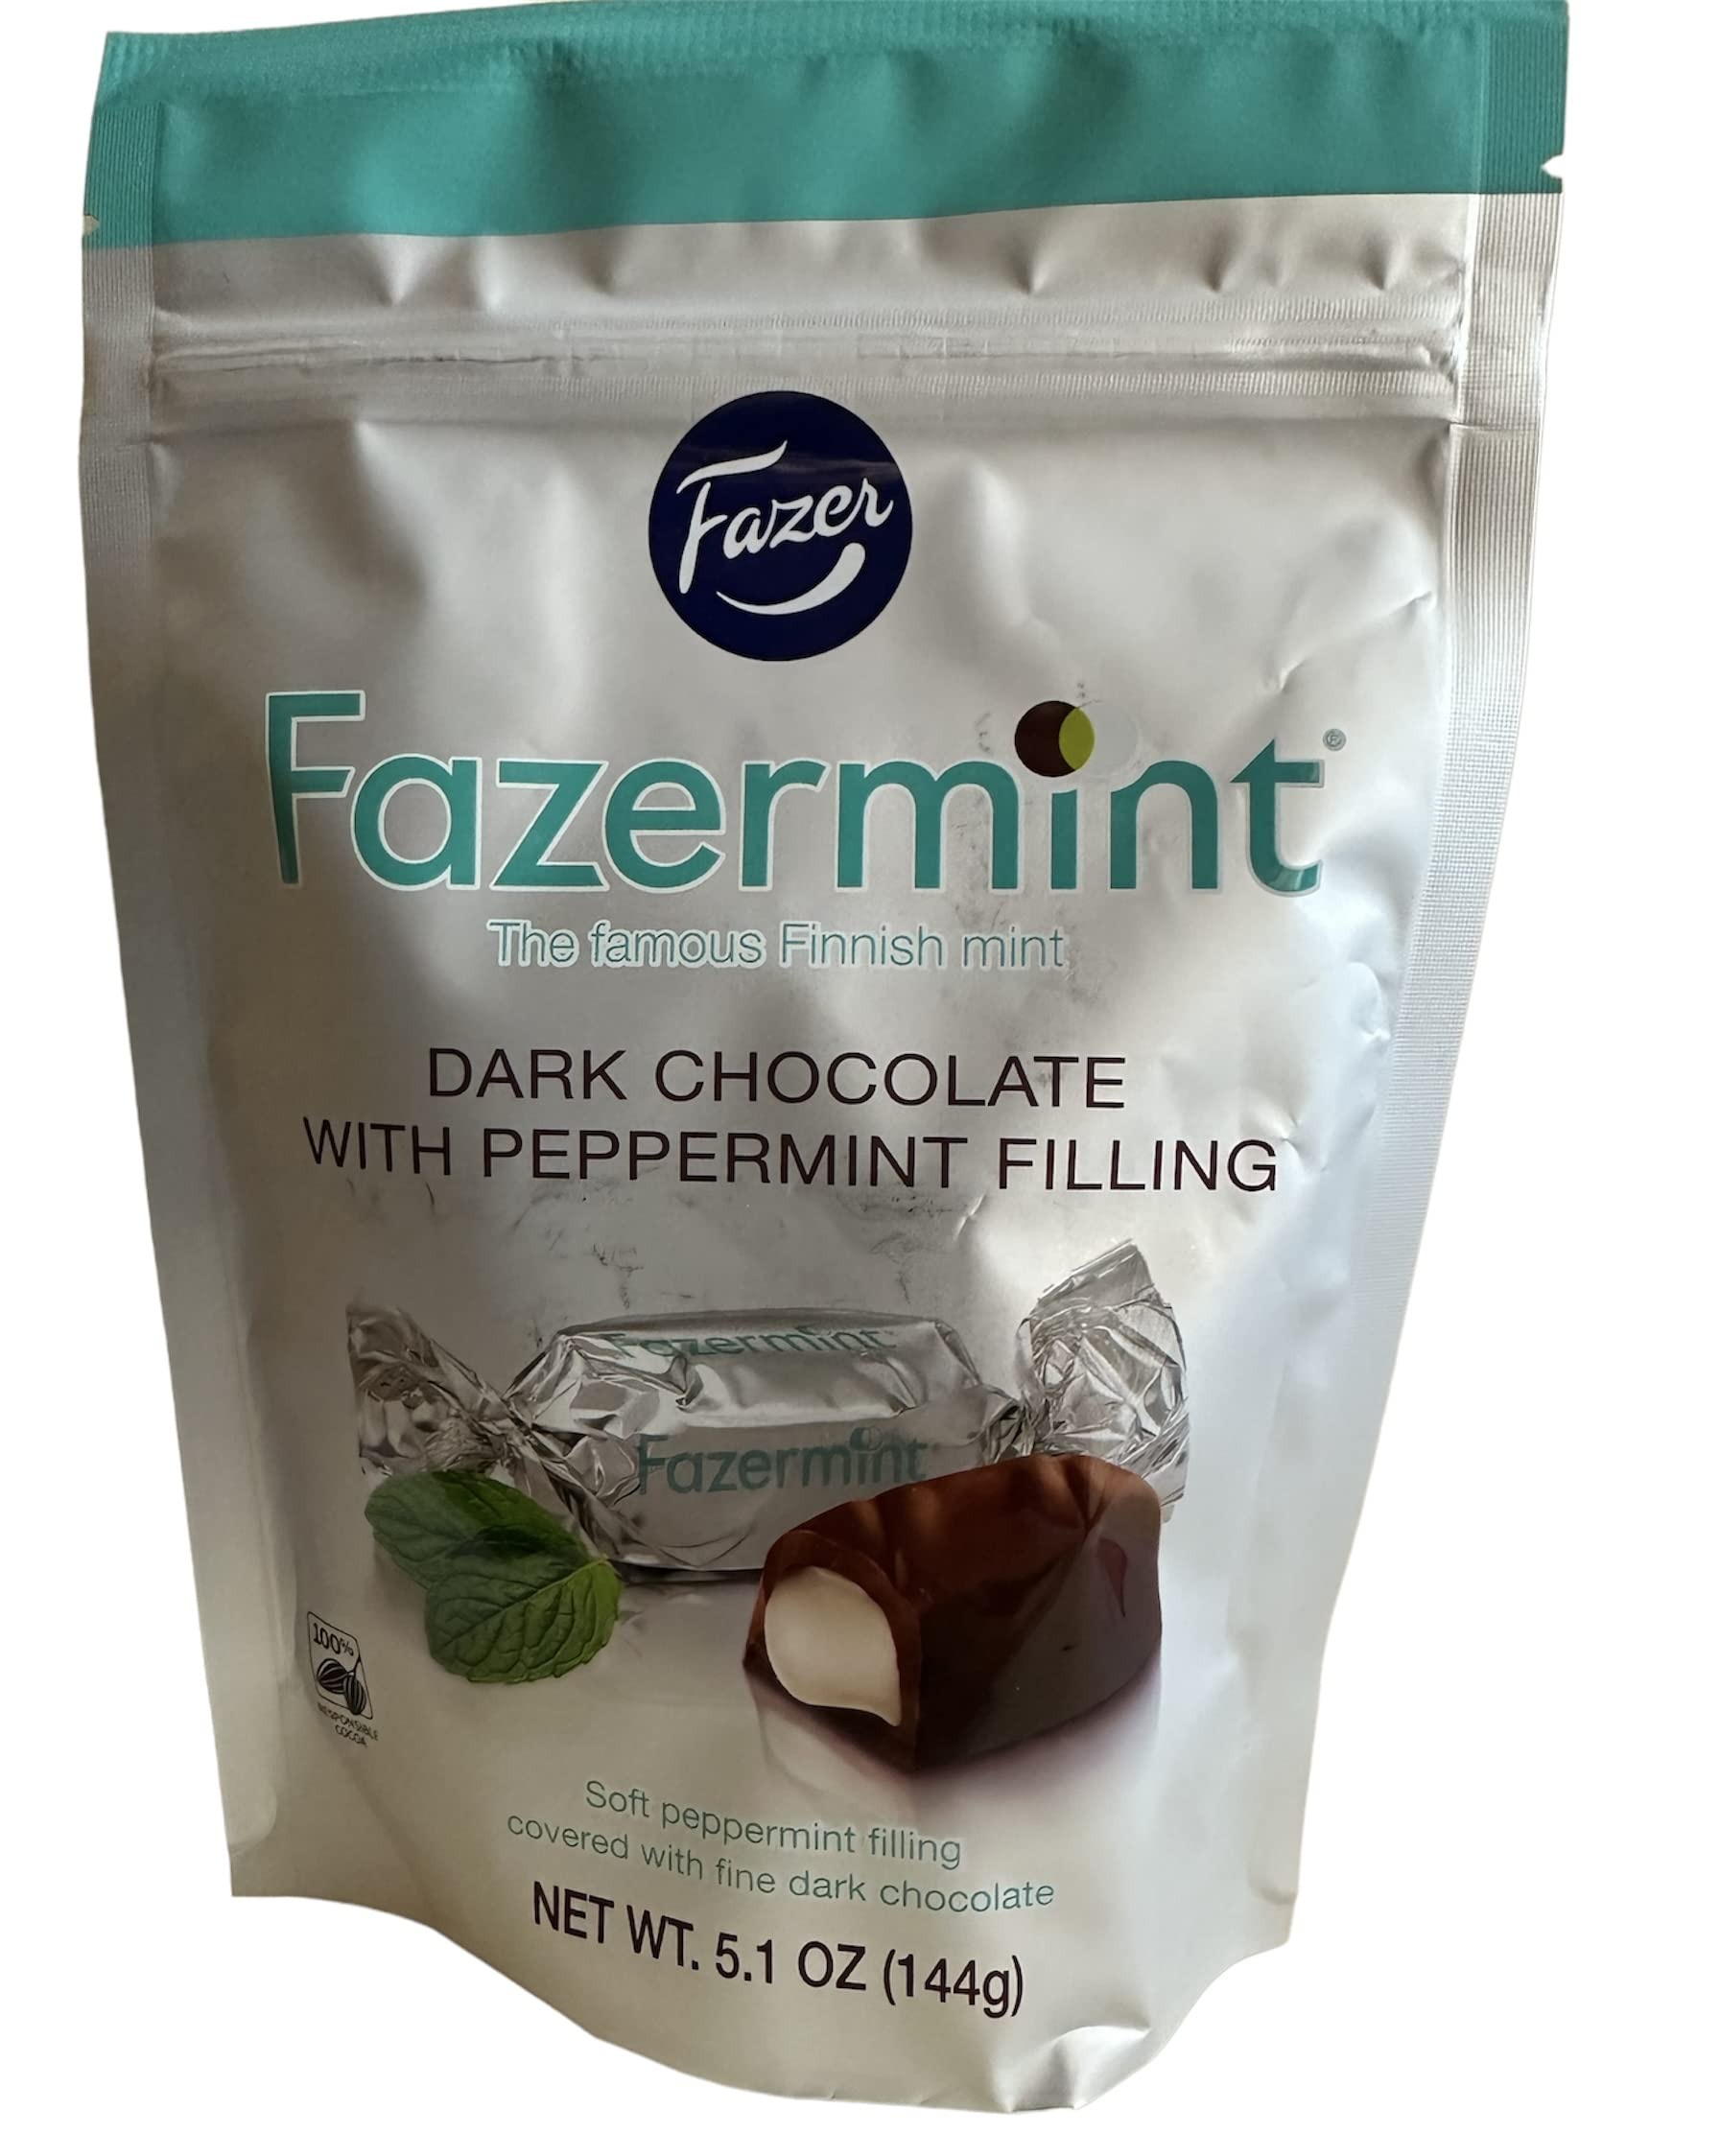
Item Name: Fazermint Dark chocolate peppermint Creams
Value: 1.0
Unit: Count

Price: 18.95